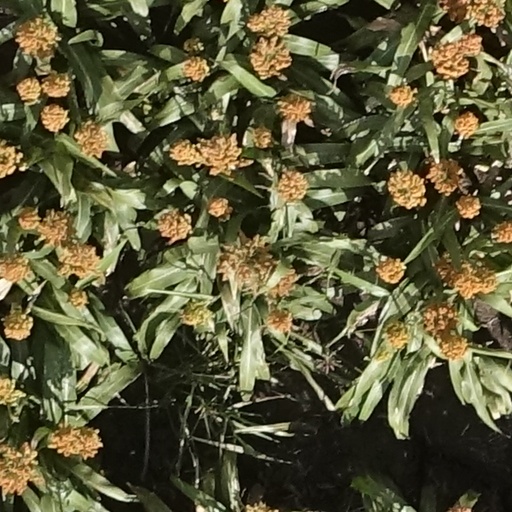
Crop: sorghum